National Museum of Afghanistan

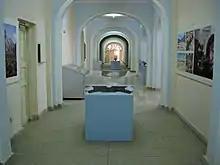
Inside the museum in 2008

After the collapse of President Mohammad Najibullah's government and the start of a civil war in the early 1990s, the museum was looted numerous times, resulting in the loss of 70% of the 100,000 objects which were then on display. A rocket attack in May 1993 buried ancient potteries under debris.